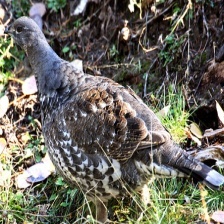
Species: BLUE GROUSE
Scientific name: DENDRAGAPUS OBSCURUS
ImageNet parent category: black_grouse